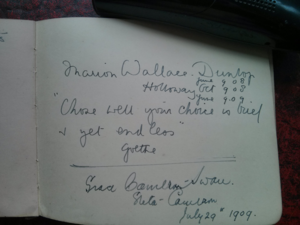
Marion Wallace Dunlop, née le 22 décembre 1864 à Inverness et morte le 12 septembre 1942 à Guildford, en Angleterre, est une artiste et suffragette britannique. Elle a été la première et l'une des suffragettes britanniques les plus connues à mener une grève de la faim, le 5 juillet 1909.